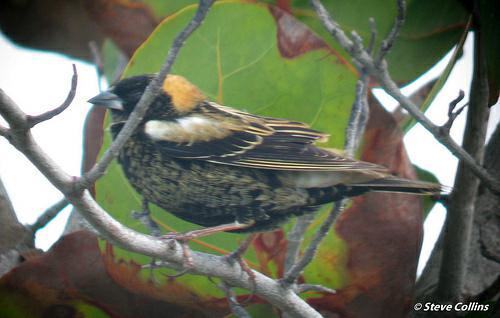
A photo of a bobolink